1924–25 Gillingham F.C. season

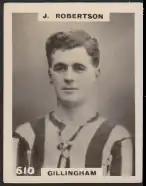
Jock Robertson missed only four games.

Gillingham's first match of 1925 was away to Watford. Berry gave Gillingham an early lead but Watford equalised shortly after half-time. Brown scored a second goal for Gillingham and Fox made a late save to preserve his team's 2–1 lead. The victory took Gillingham up to 14th place in the table, but they fell back to 15th after a 3–0 defeat to Bournemouth & Boscombe Athletic. Although prior to the game Bournemouth had not won at home for nearly three months, the "Athletic News" reported that "the margin of three clear goals in no way flatter[ed] them". Gillingham secured their third victory in four league games with a 2–0 defeat of Brighton & Hove Albion on 24 January. Chance, who had scored only once in more than 20 games since joining Gillingham, scored both goals; Hall had three shots which hit the goalposts. Gillingham's final game of January ended in a 2–0 defeat to 4th-placed Plymouth Argyle. In the first two games of February, Gillingham drew with both of the division's teams from the city of Bristol. Chance scored again to secure a 1–1 draw at home to Bristol City on 7 February after Fox had conceded a goal when a cross-field kick by a City player was caught by a strong wind and swerved past him; four days later Gillingham drew 0–0 with Bristol Rovers in a game affected by high winds. Gillingham lost 2–0 to Swindon Town on 14 February in a game in which both teams played well despite very muddy conditions.